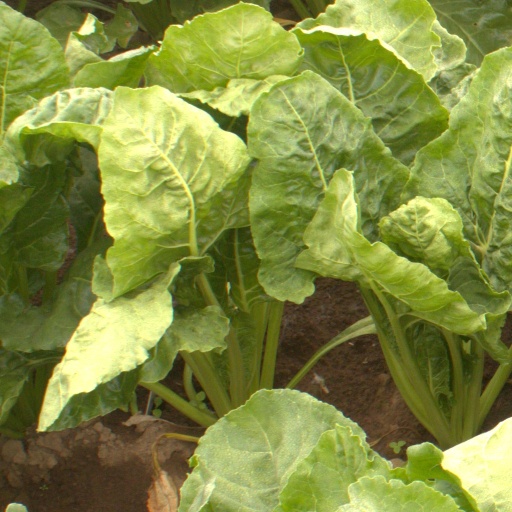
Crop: sugar beet